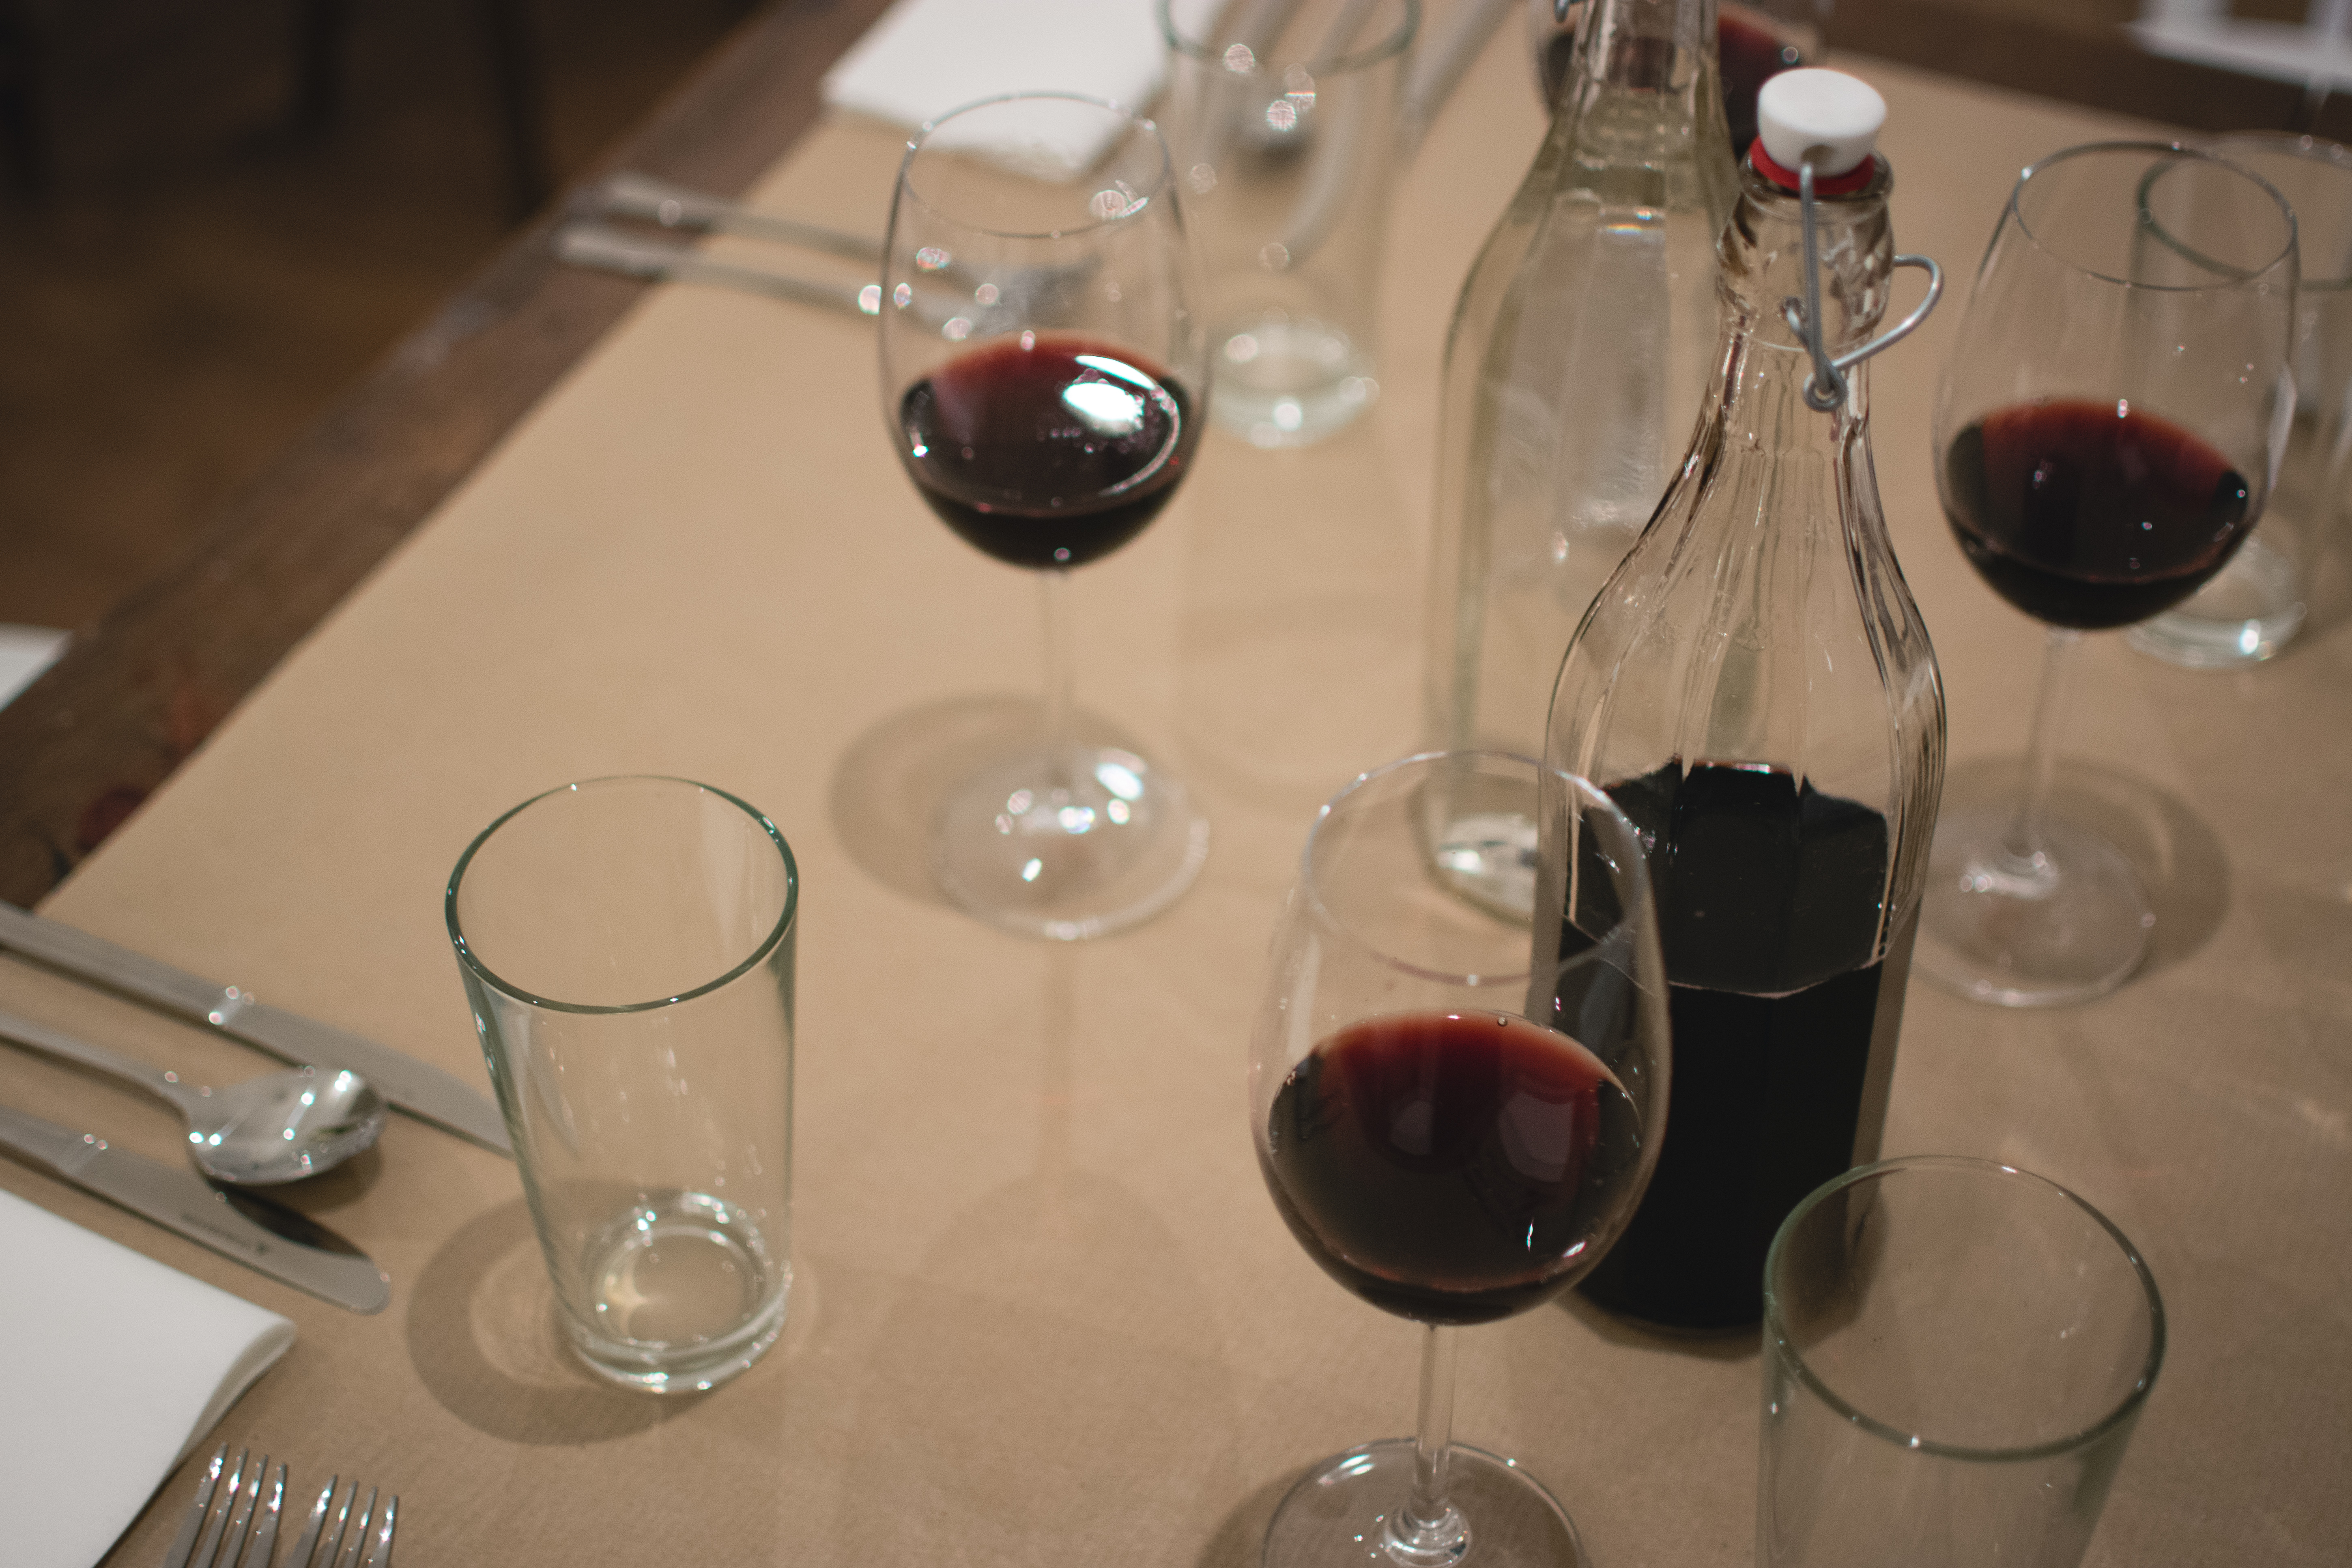
wine glass, stemware, glass, table, champagne stemware, Transparent material, barware, drinkware, restaurant, tableware